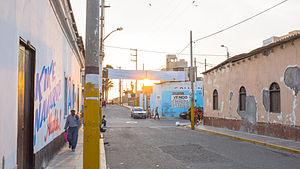
Soleil couchant sur la rue Chiclayo au district de Pimentel, Chiclayo, Pérou.